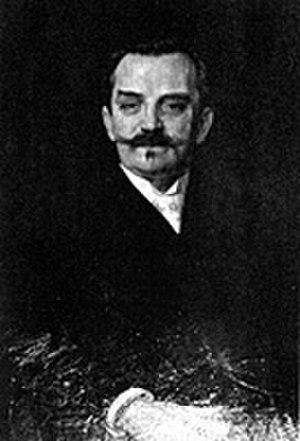
Le lycée Edmond-Perrier est un établissement d'enseignement général et technique, secondaire et supérieur, situé à Tulle, en Corrèze. Il est dédié au zoologiste Edmond Perrier, né à Tulle en 1844. Il a été construit par Anatole de Baudot, et offre de nombreuses ressemblances avec le lycée Lakanal de Sceaux, dû au même architecte.